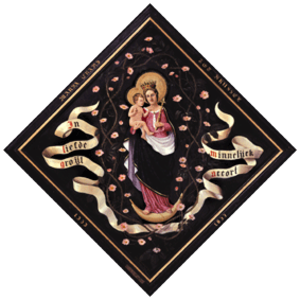
't Mariacranske est une chambre de rhétorique, constituée à Bruxelles en 1507. Le théâtre De Wijngaard à Ganshoren se considère comme l'héritier de cette chambre.